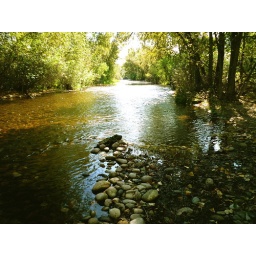
Just a few steps from the back door of my office near downtown Boise, a bit upstream from the Parkcenter bridge.